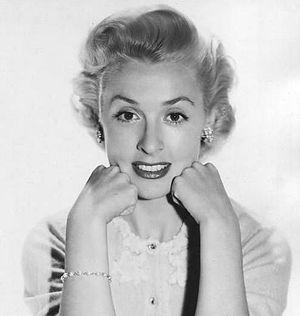
Elena Verdugo est une actrice américaine née le 20 avril 1925 à Paso Robles et morte le 30 mai 2017 à Los Angeles.